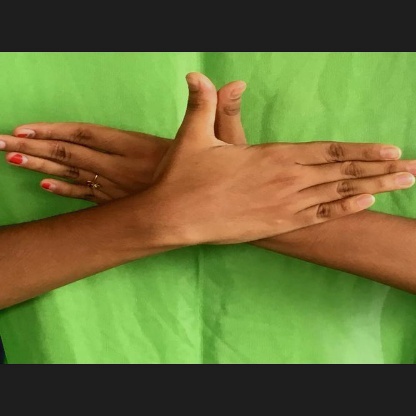
Mudra: Garuda